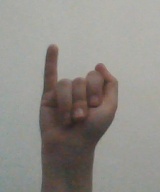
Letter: meem